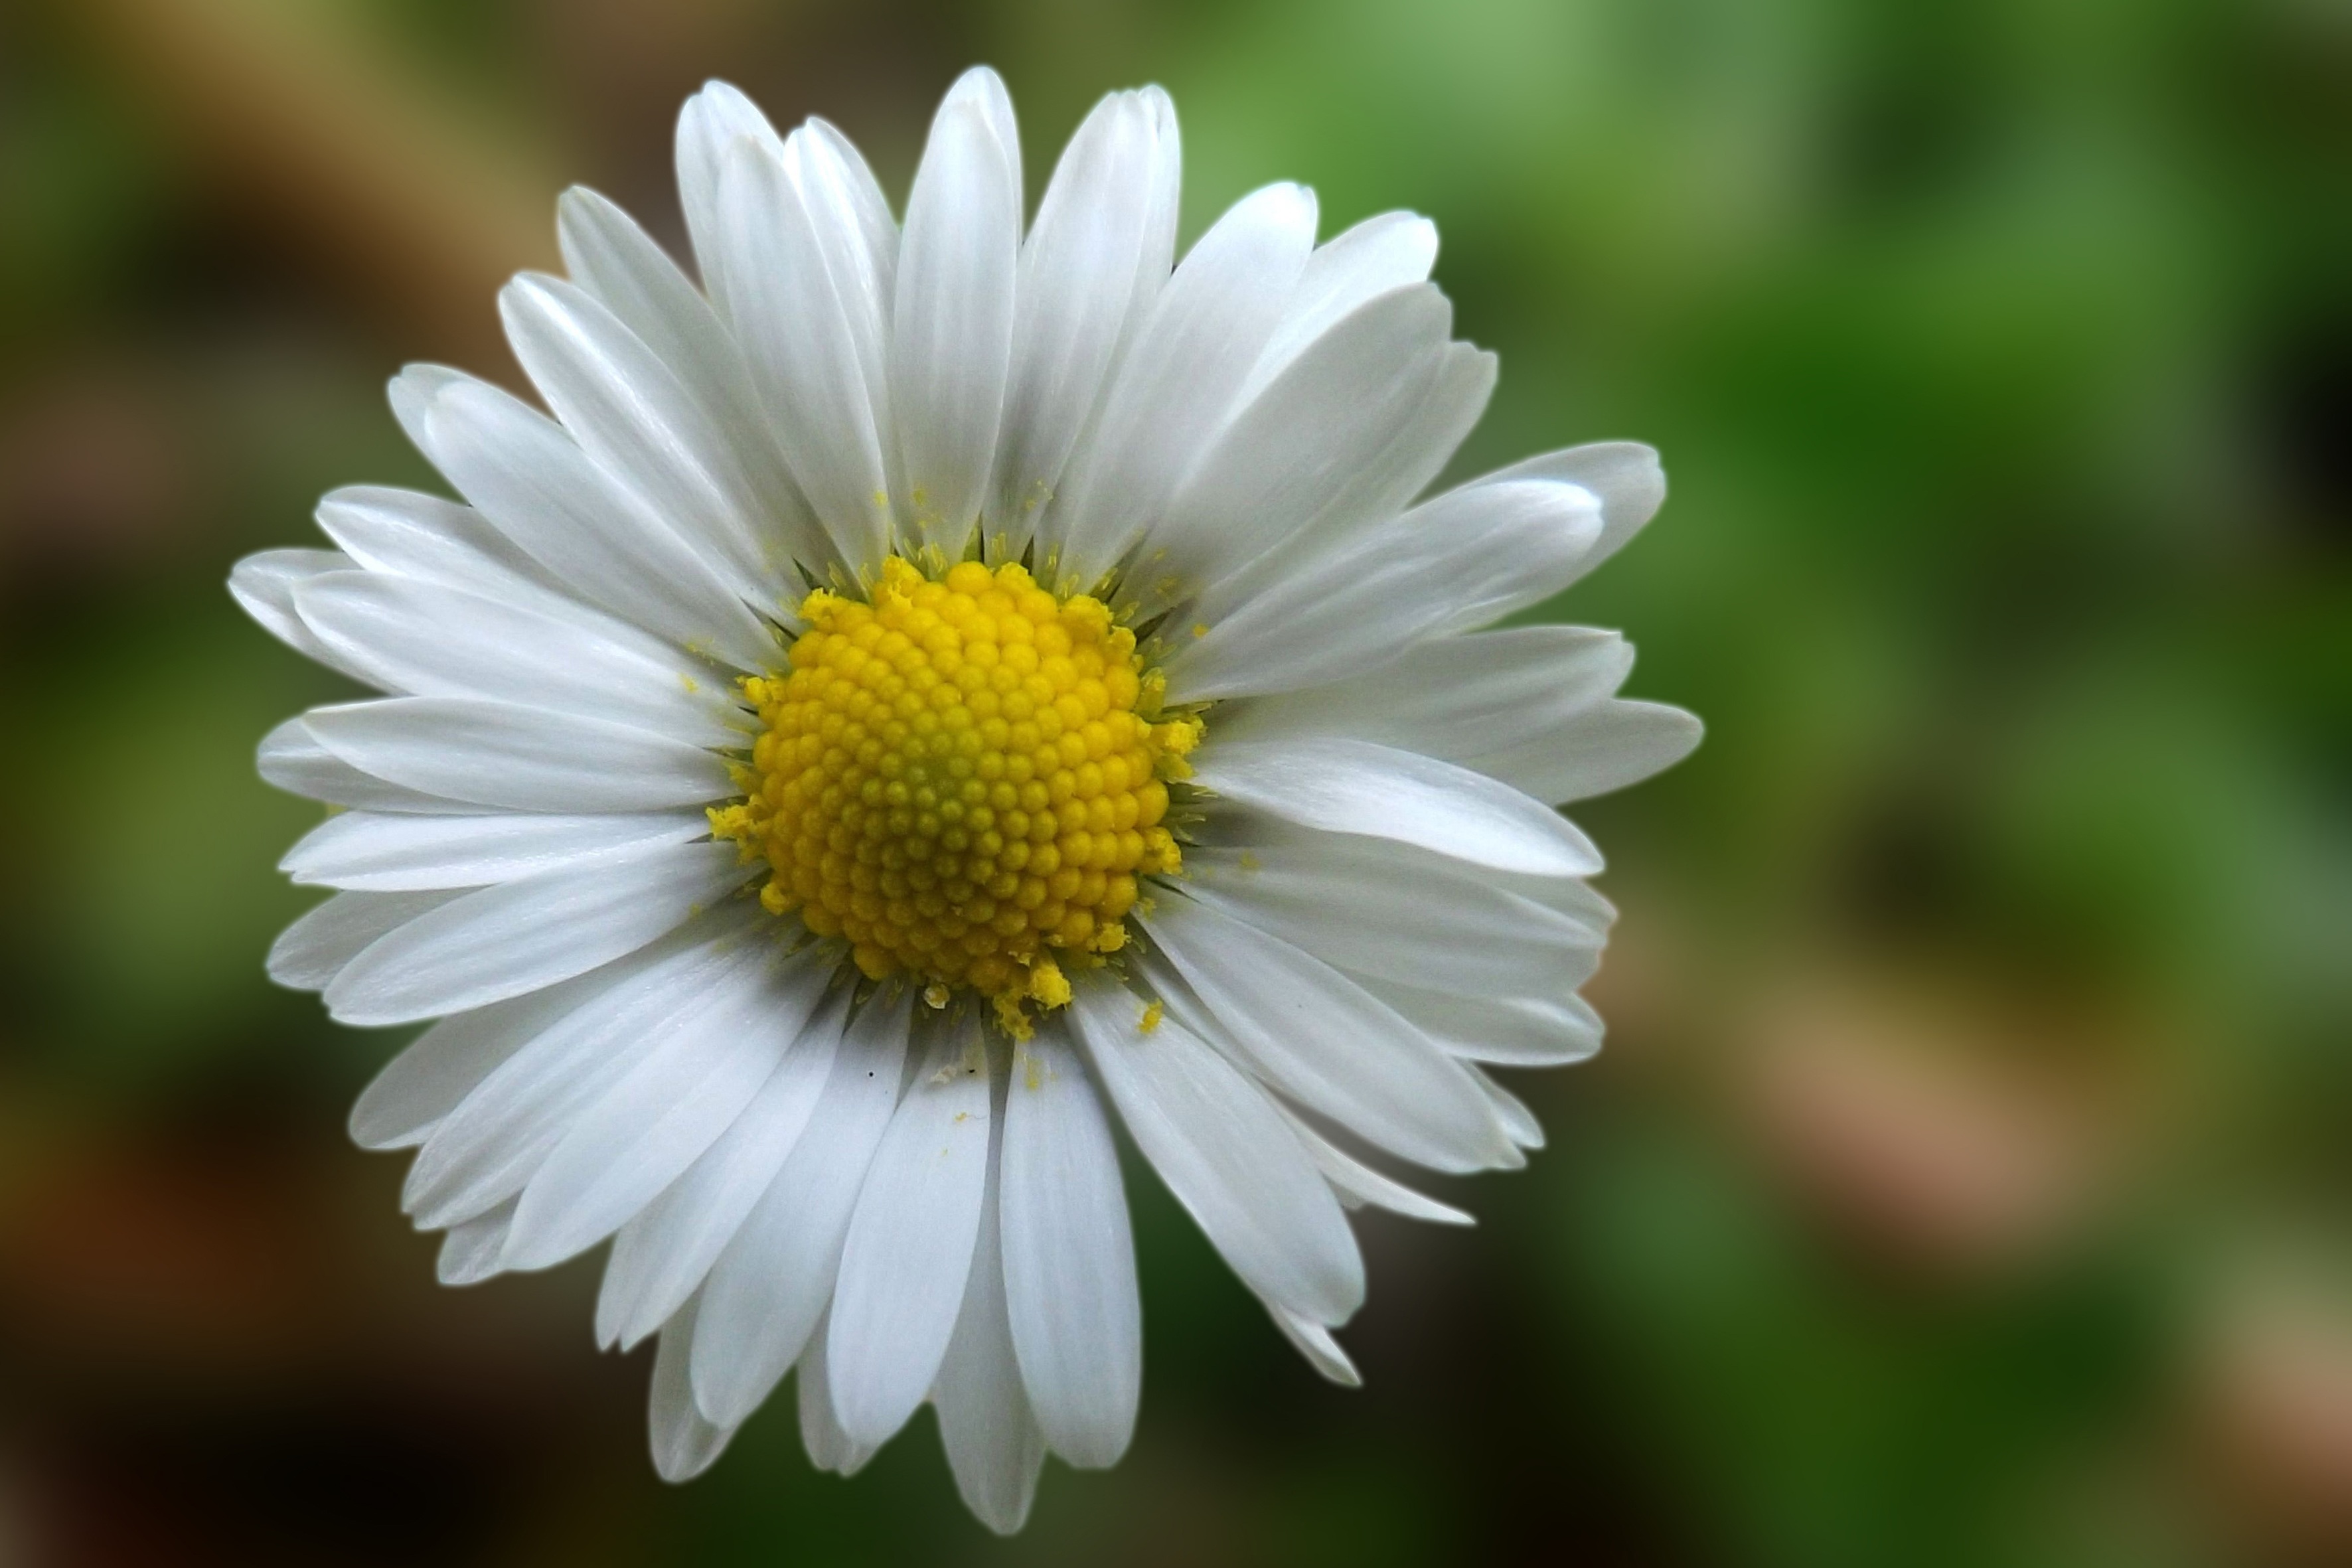
blossom, plant, white, photography, flower, petal, bloom, daisy, spring, botany, flora, wildflower, close up, macro photography, flowering plant, daisy family, lawn flower, oxeye daisy, annual plant, plant stem, land plant, chamaemelum nobile, marguerite daisy